Real tennis

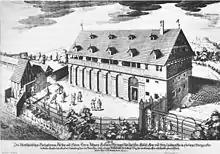
Real Tennis house at Coburg, Germany

The term "tennis" is thought to derive from the French word "tenez," which means "take heed" – a warning from the server to the receiver. Real tennis evolved, over three centuries, from an earlier ball game played around the 12th century in France. This had some similarities to palla, fives, Spanish pelota or handball, in that it involved hitting a ball with a bare hand and later with a glove. This game may have been played by monks in monastery cloisters, but the construction and appearance of courts more resemble medieval courtyards and streets than religious buildings. By the 16th century, the glove had become a racquet, the game had moved to an enclosed playing area, and the rules had stabilized. Real tennis spread across Europe, with the Papal Legate reporting in 1596 that there were 250 courts in Paris alone, near the peak of its popularity in France.